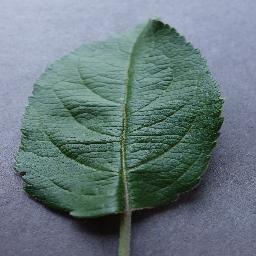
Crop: apple
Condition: healthy